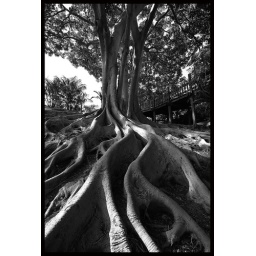
Old tree in balboa park in black and white